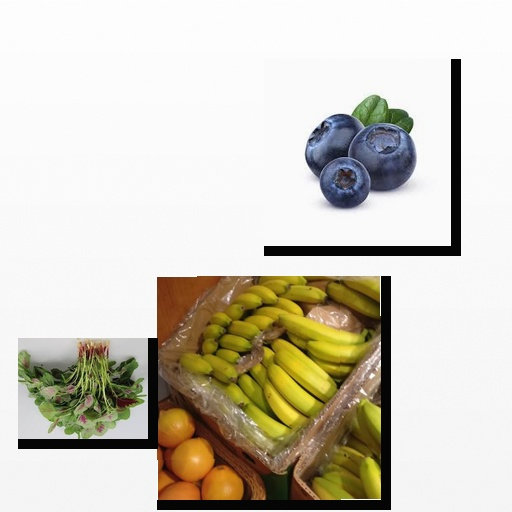
Food items: blueberry, amaranth, banana